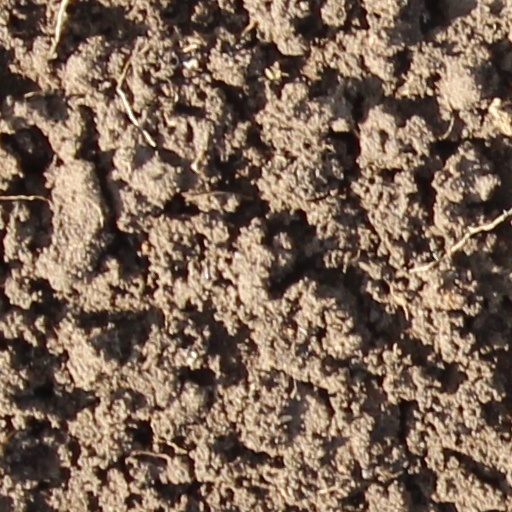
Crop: wheat